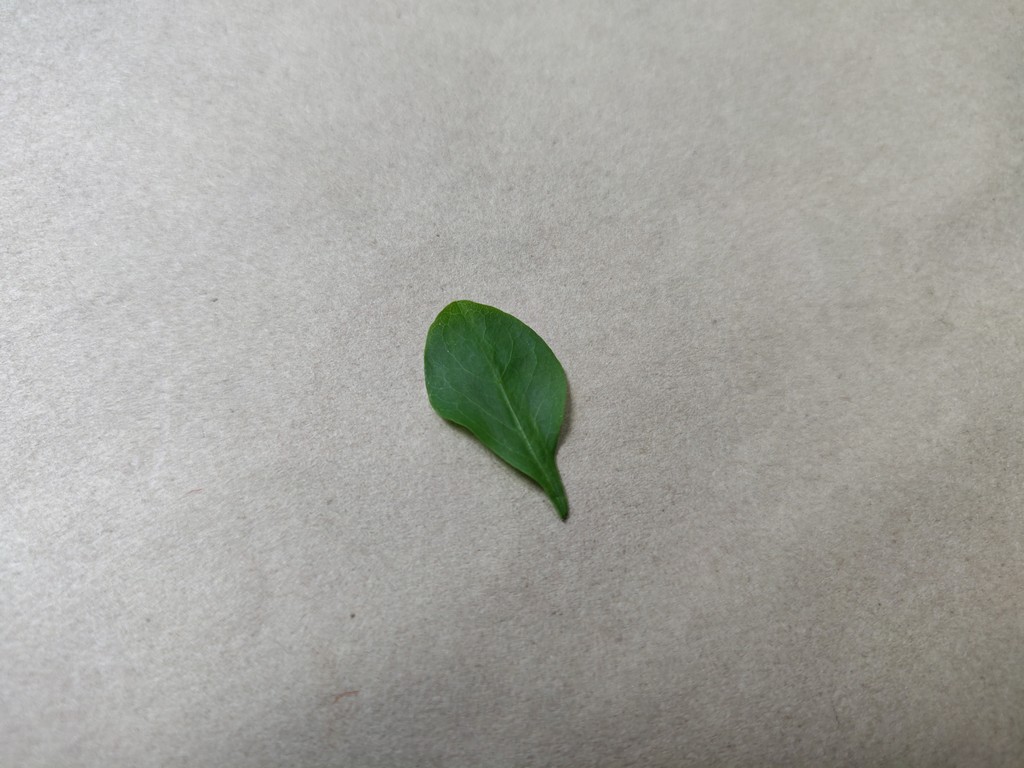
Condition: Healthy
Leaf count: single
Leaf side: front